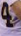
Number: 4